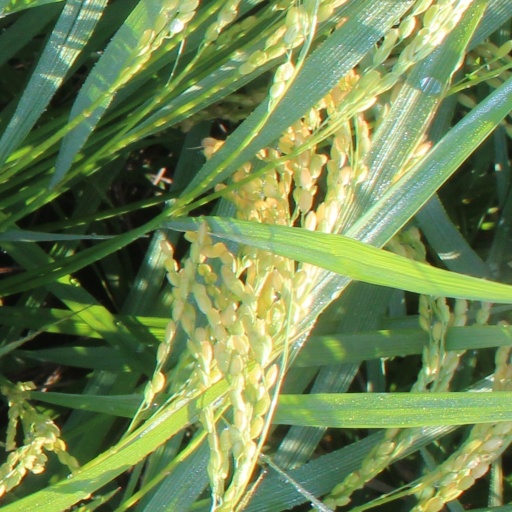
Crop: rice